Elmwood (Cambridge, Massachusetts)

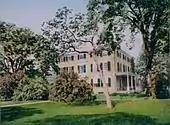
A photochrom image of Elmwood, published by the Detroit Publishing Co. in the 1890s

After major renovations Elmwood was occupied by Franklin L. Ford, who was Harvard's Dean of the Faculty of Arts and Sciences for most of the 1960s. Acting President Derek Bok moved his family there in 1971 amid security concerns originating in student protest activity near the then-president's residence on Quincy Street. The house has been the official residence of Harvard presidents since. It still houses portions of the Lowell library.